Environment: real
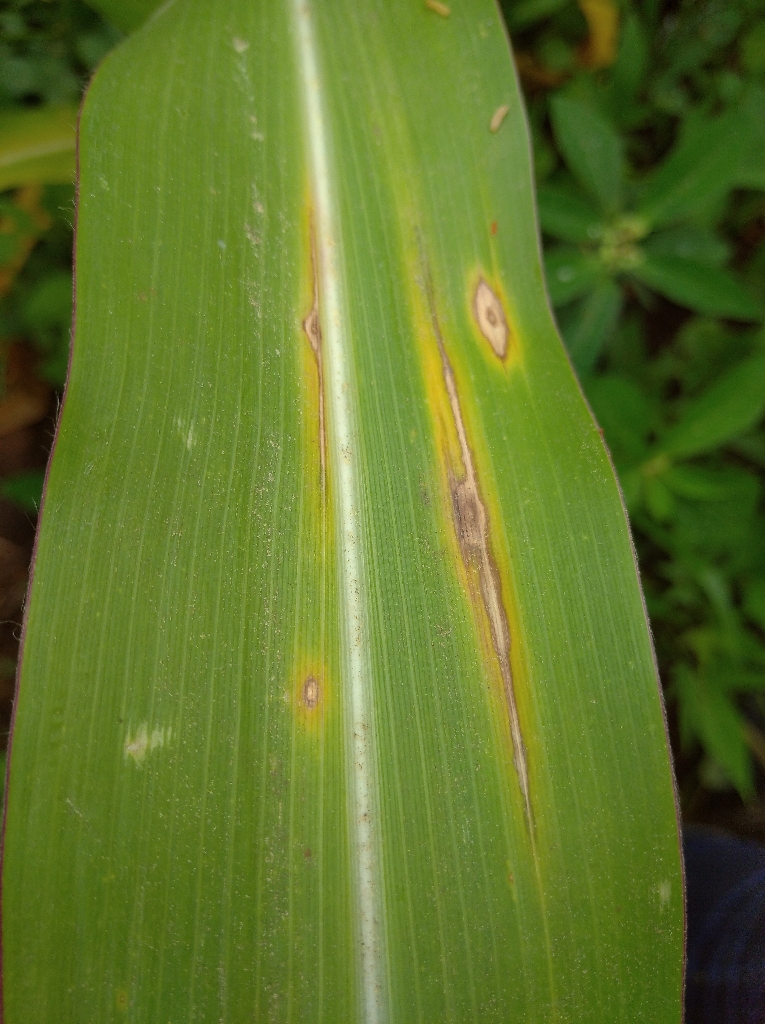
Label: northern_corn_leaf_blight